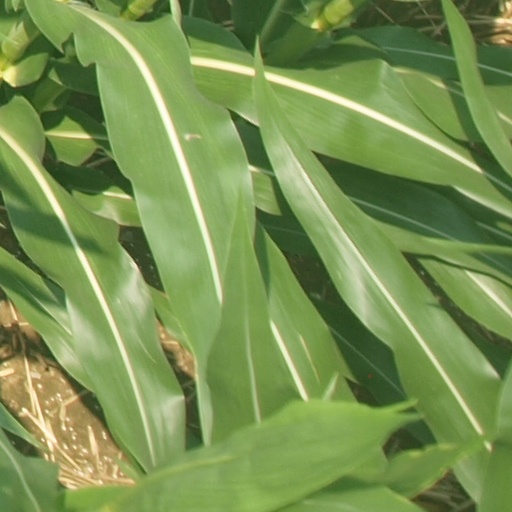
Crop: maize; corn